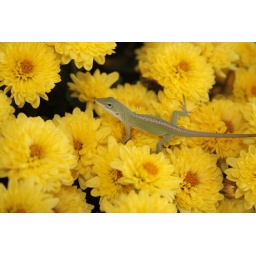
This little guy was spotted in a pot of Mums.